The Matrix Reloaded

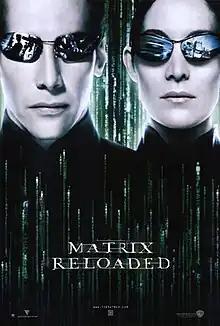
Theatrical release poster

The Matrix Reloaded is a 2003 American science fiction action film written and directed by the Wachowskis. It is the sequel to "The Matrix" (1999) and the second installment in the "Matrix" film series. The film stars Keanu Reeves, Laurence Fishburne, Carrie-Anne Moss, Hugo Weaving, and Gloria Foster who reprise their roles from the previous film, with Jada Pinkett Smith joining the cast. In the film, Neo, Morpheus, and Trinity attempt to reach the Source of the Matrix to end the war as Zion prepares for an invasion from the machines.